William Hopson

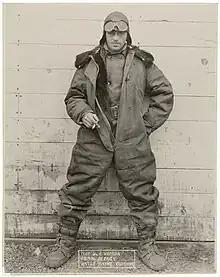
"Wild Bill" Hopson in winter flying clothing

William C. "Wild Bill" Hopson ( – October 18, 1928) was an American pilot known for flying airmail for the United States Postal Service between 1920 and 1927.